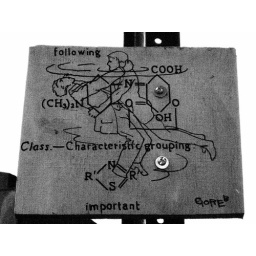
street sign in williamsburg